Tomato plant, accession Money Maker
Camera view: horizontal (90 deg, fisheye); turntable rotation: 60 degrees
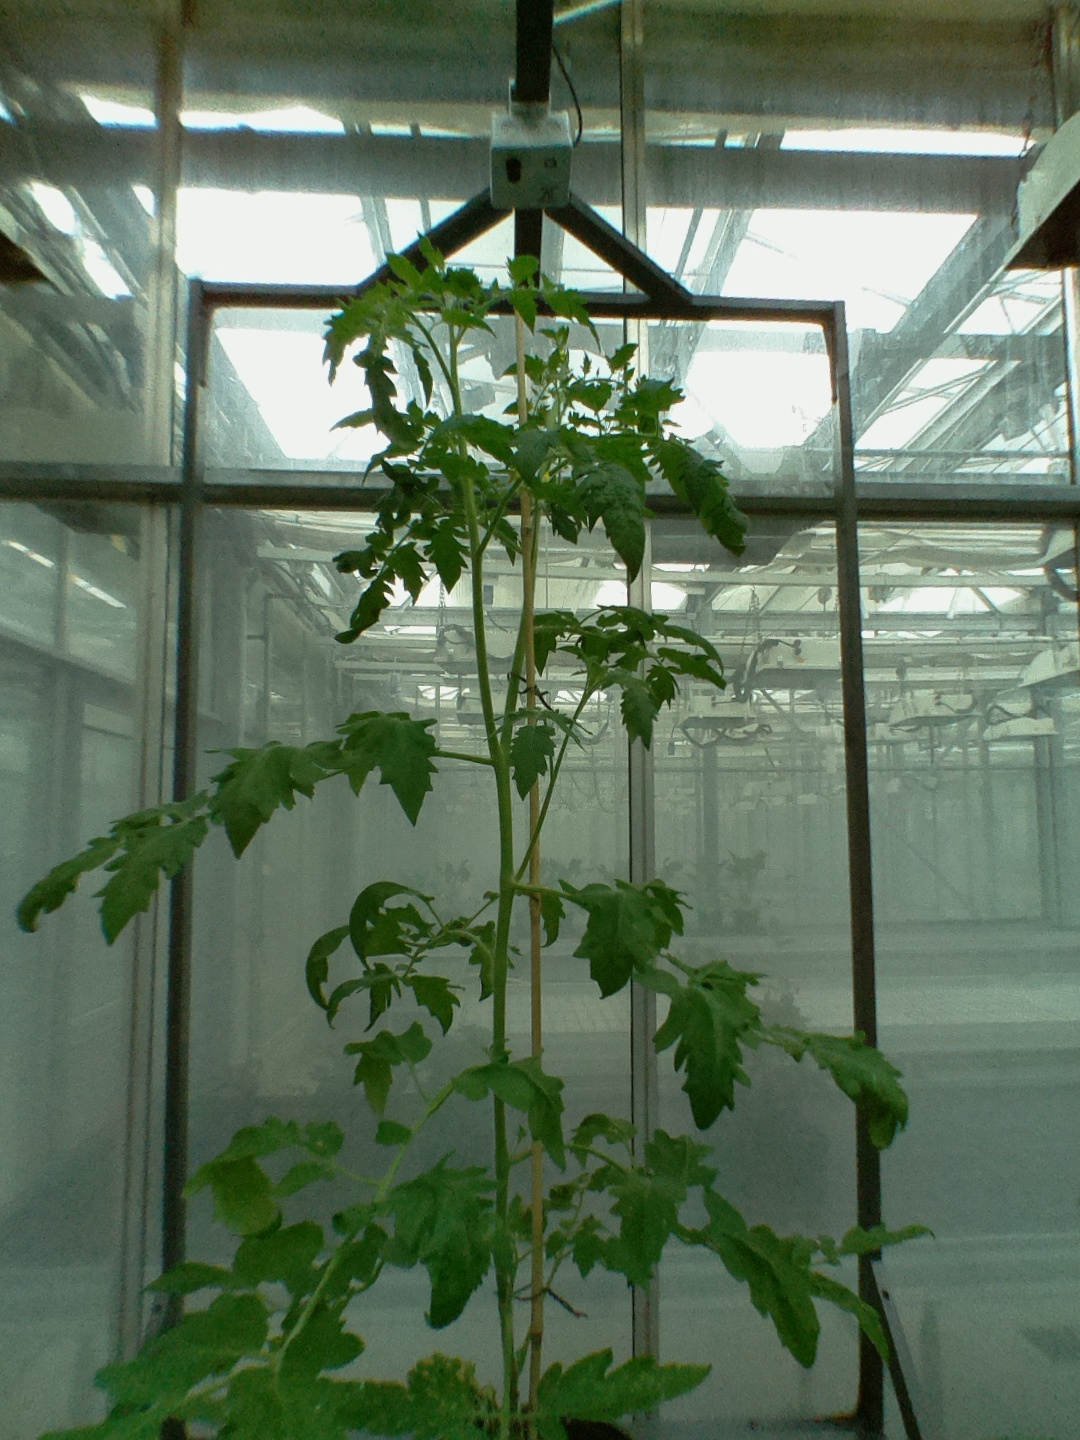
BBCH growth stage 65: Full flowering, 50%-60% of flowers open, first petals falling